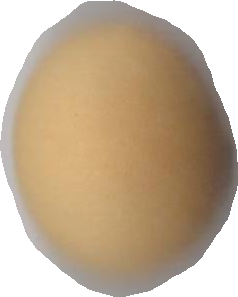
Variety: Grobogan